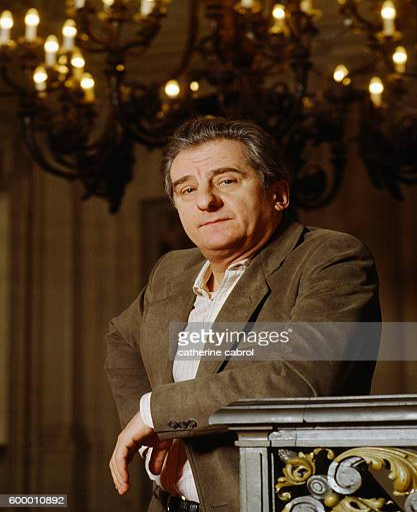
actor on the set of film